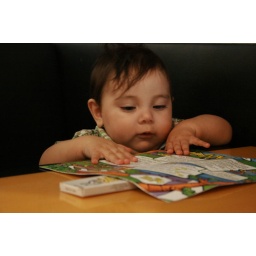
Noah looked so cute sitting all by himself next to daddy like a tiny grown up, it was adorable.